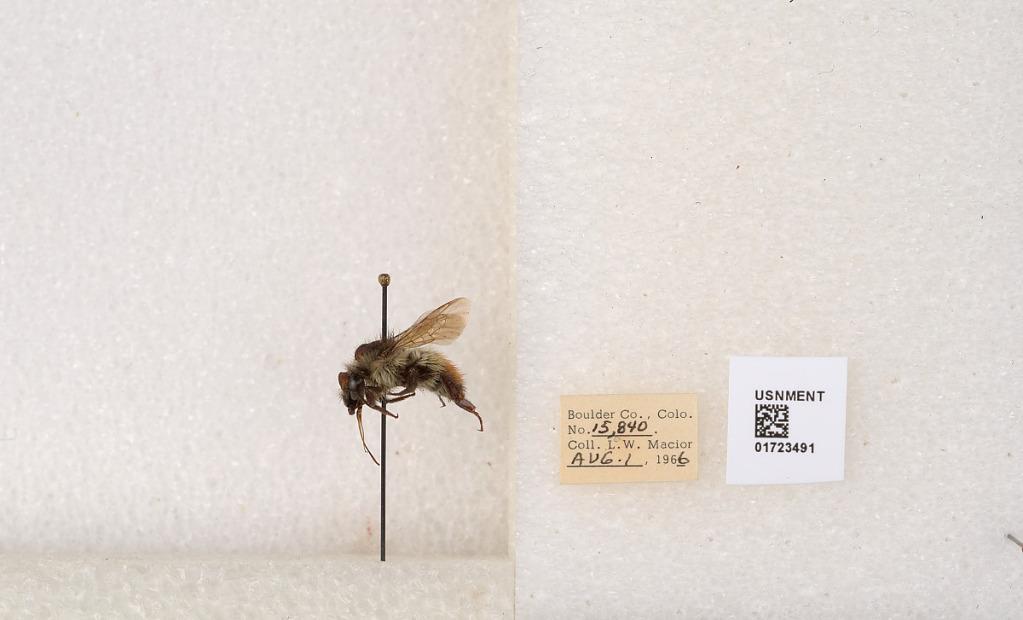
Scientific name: Bombus flavifrons Cresson
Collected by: L. Macior
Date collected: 1966-8-1
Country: United States
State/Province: Colorado
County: Boulder
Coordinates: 40.0925, -105.358